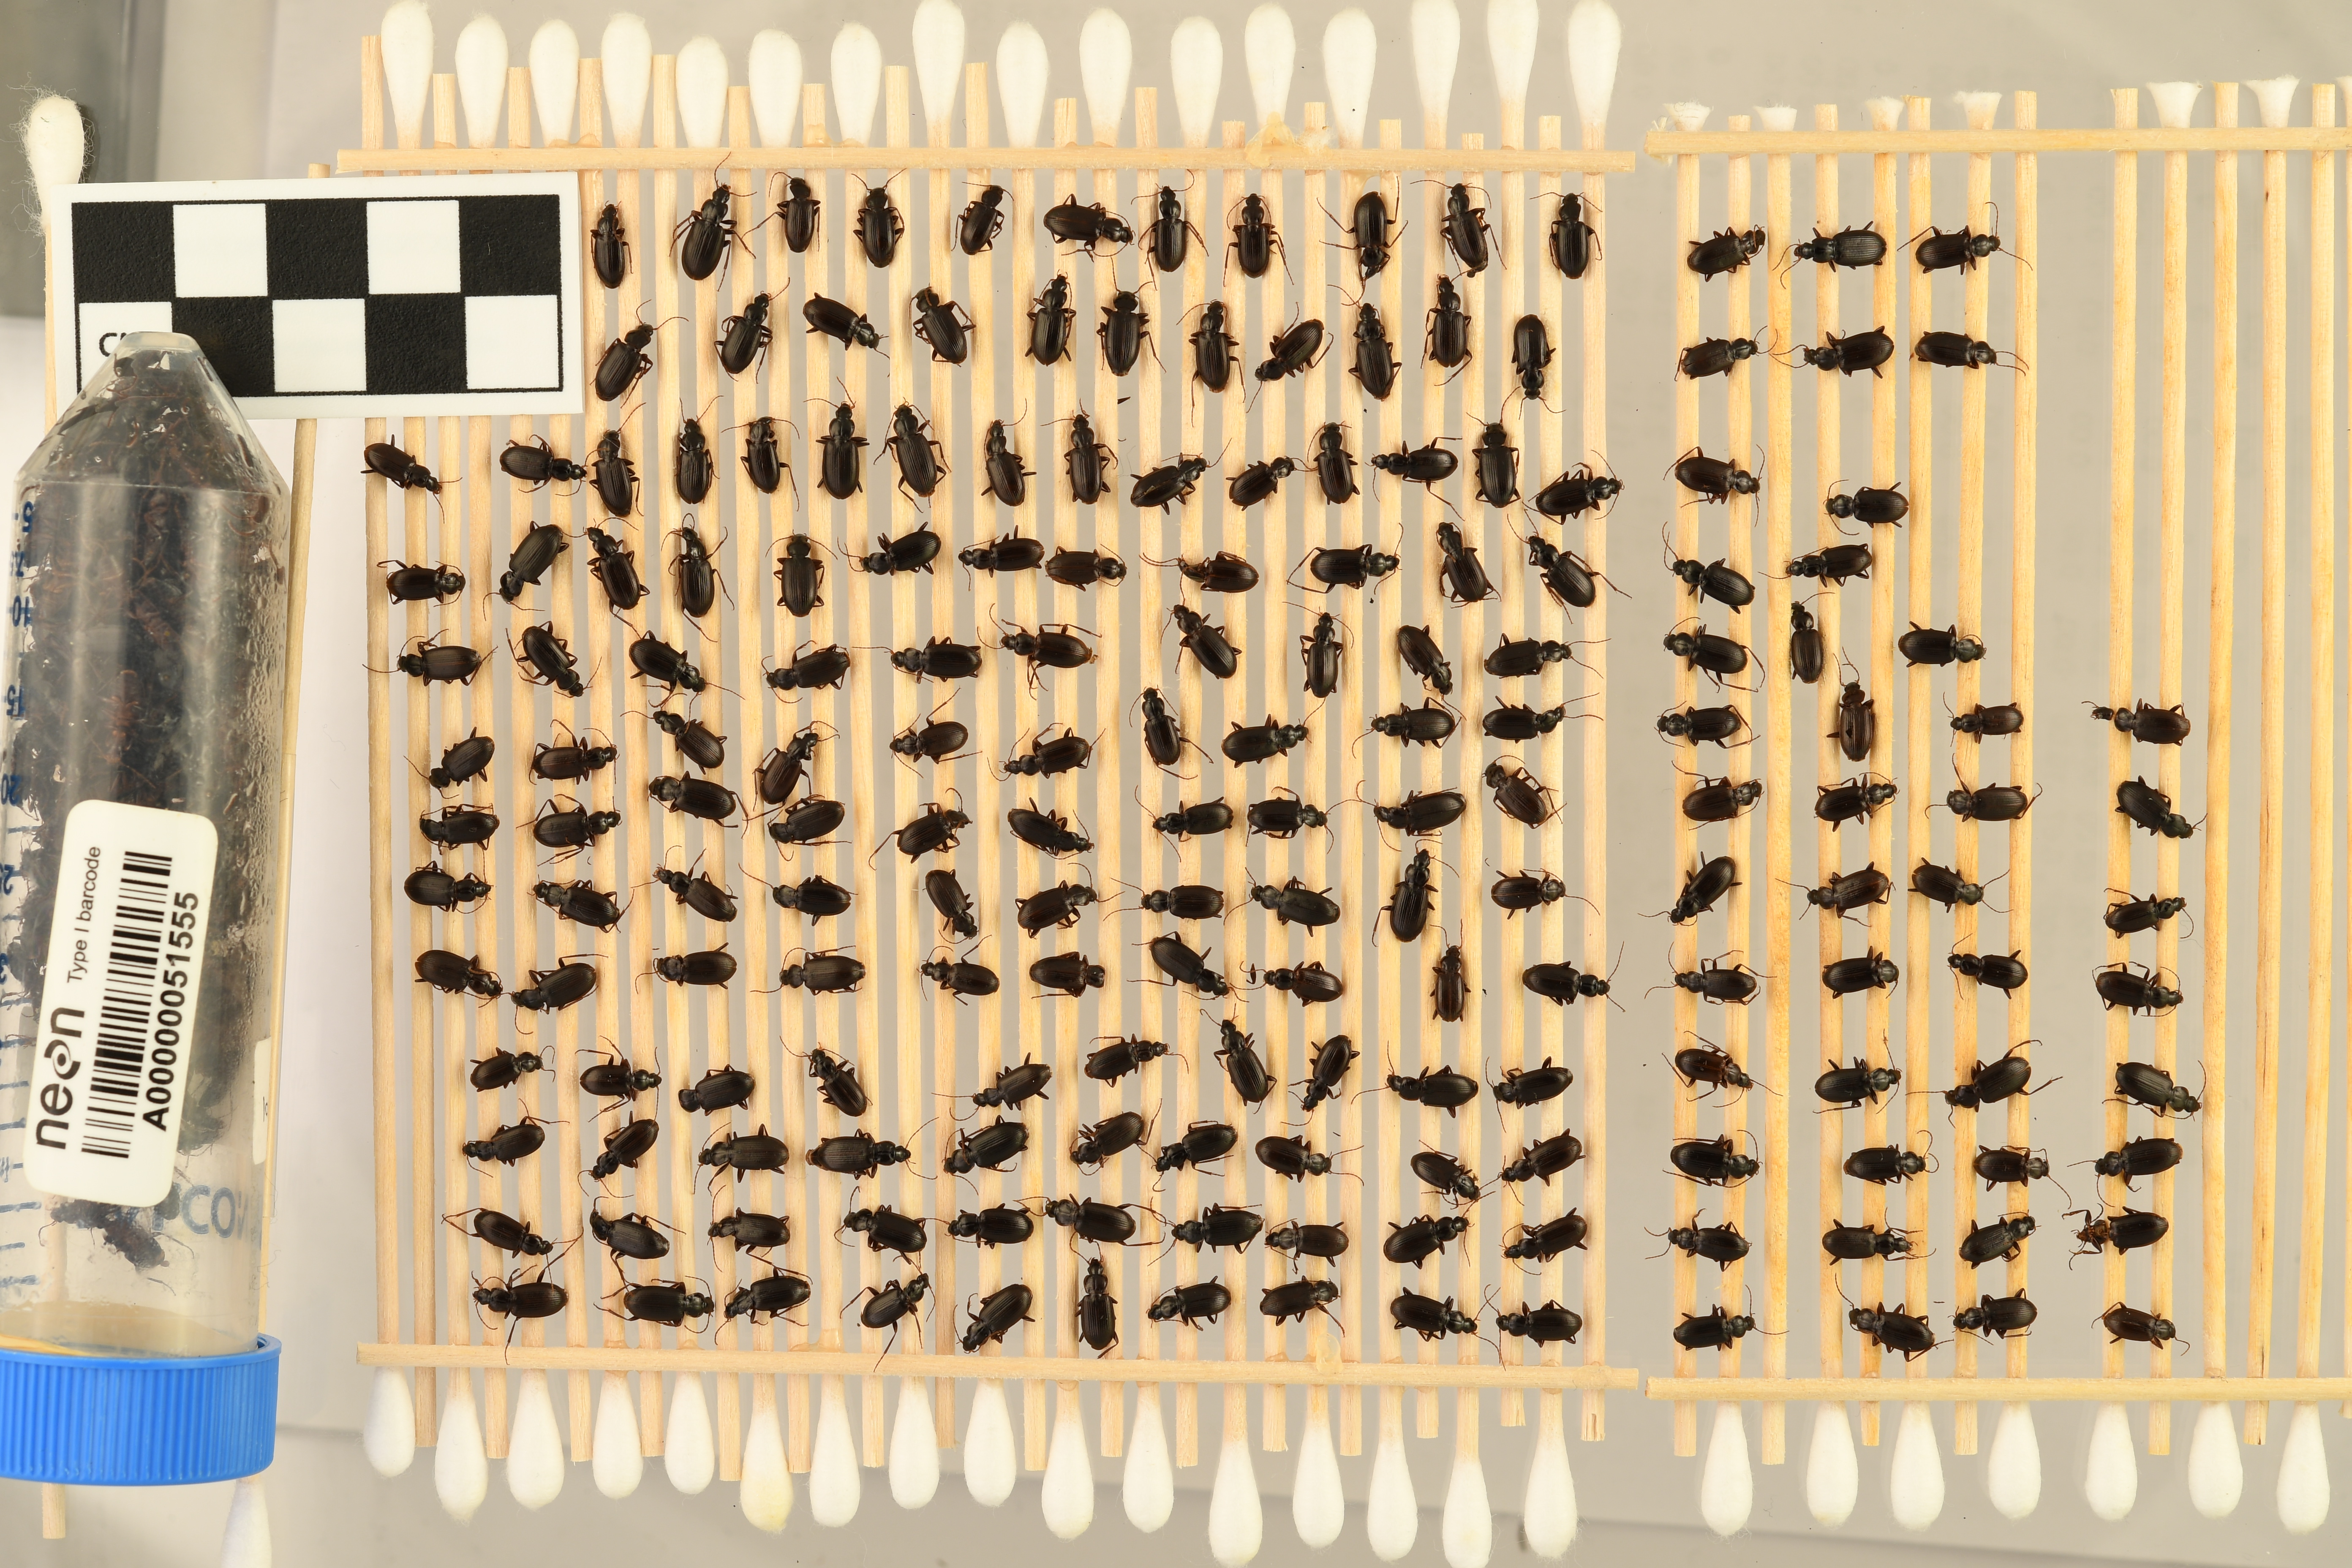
Calathus advena — Rocky Mountains NEON, plot RMNP_014. Beetle 65, ElytraLength: 0.5827 cm (lying flat: Yes)

Calathus advena — Rocky Mountains NEON, plot RMNP_014. Beetle 65, ElytraWidth: 0.3194 cm (lying flat: Yes)

Calathus advena — Rocky Mountains NEON, plot RMNP_014. Beetle 66, ElytraLength: 0.5872 cm (lying flat: Yes)

Calathus advena — Rocky Mountains NEON, plot RMNP_014. Beetle 66, ElytraWidth: 0.3172 cm (lying flat: Yes)

Calathus advena — Rocky Mountains NEON, plot RMNP_014. Beetle 67, ElytraWidth: 0.3003 cm (lying flat: Yes)

Calathus advena — Rocky Mountains NEON, plot RMNP_014. Beetle 67, ElytraLength: 0.5436 cm (lying flat: Yes)

Calathus advena — Rocky Mountains NEON, plot RMNP_014. Beetle 68, ElytraLength: 0.516 cm (lying flat: Yes)

Calathus advena — Rocky Mountains NEON, plot RMNP_014. Beetle 68, ElytraWidth: 0.2945 cm (lying flat: Yes)

Calathus advena — Rocky Mountains NEON, plot RMNP_014. Beetle 69, ElytraLength: 0.5687 cm (lying flat: Yes)

Calathus advena — Rocky Mountains NEON, plot RMNP_014. Beetle 69, ElytraWidth: 0.2913 cm (lying flat: Yes)

Calathus advena — Rocky Mountains NEON, plot RMNP_014. Beetle 70, ElytraLength: 0.5829 cm (lying flat: Yes)

Calathus advena — Rocky Mountains NEON, plot RMNP_014. Beetle 70, ElytraWidth: 0.3395 cm (lying flat: Yes)

Calathus advena — Rocky Mountains NEON, plot RMNP_014. Beetle 71, ElytraLength: 0.5445 cm (lying flat: Yes)

Calathus advena — Rocky Mountains NEON, plot RMNP_014. Beetle 71, ElytraWidth: 0.3013 cm (lying flat: Yes)

Calathus advena — Rocky Mountains NEON, plot RMNP_014. Beetle 72, ElytraLength: 0.6142 cm (lying flat: Yes)

Calathus advena — Rocky Mountains NEON, plot RMNP_014. Beetle 72, ElytraWidth: 0.3285 cm (lying flat: Yes)

Calathus advena — Rocky Mountains NEON, plot RMNP_014. Beetle 73, ElytraLength: 0.539 cm (lying flat: Yes)

Calathus advena — Rocky Mountains NEON, plot RMNP_014. Beetle 73, ElytraWidth: 0.3057 cm (lying flat: Yes)

Calathus advena — Rocky Mountains NEON, plot RMNP_014. Beetle 74, ElytraLength: 0.5303 cm (lying flat: Yes)

Calathus advena — Rocky Mountains NEON, plot RMNP_014. Beetle 74, ElytraWidth: 0.3155 cm (lying flat: Yes)

Calathus advena — Rocky Mountains NEON, plot RMNP_014. Beetle 75, ElytraLength: 0.5377 cm (lying flat: Yes)

Calathus advena — Rocky Mountains NEON, plot RMNP_014. Beetle 75, ElytraWidth: 0.3146 cm (lying flat: Yes)

Calathus advena — Rocky Mountains NEON, plot RMNP_014. Beetle 76, ElytraLength: 0.512 cm (lying flat: Yes)

Calathus advena — Rocky Mountains NEON, plot RMNP_014. Beetle 76, ElytraWidth: 0.321 cm (lying flat: Yes)

Calathus advena — Rocky Mountains NEON, plot RMNP_014. Beetle 77, ElytraLength: 0.4989 cm (lying flat: Yes)

Calathus advena — Rocky Mountains NEON, plot RMNP_014. Beetle 77, ElytraWidth: 0.2913 cm (lying flat: Yes)

Calathus advena — Rocky Mountains NEON, plot RMNP_014. Beetle 78, ElytraLength: 0.5556 cm (lying flat: Yes)

Calathus advena — Rocky Mountains NEON, plot RMNP_014. Beetle 78, ElytraWidth: 0.3077 cm (lying flat: Yes)

Calathus advena — Rocky Mountains NEON, plot RMNP_014. Beetle 79, ElytraLength: 0.5104 cm (lying flat: Yes)

Calathus advena — Rocky Mountains NEON, plot RMNP_014. Beetle 79, ElytraWidth: 0.2983 cm (lying flat: Yes)

Calathus advena — Rocky Mountains NEON, plot RMNP_014. Beetle 80, ElytraLength: 0.5778 cm (lying flat: Yes)

Calathus advena — Rocky Mountains NEON, plot RMNP_014. Beetle 80, ElytraWidth: 0.3335 cm (lying flat: Yes)

Calathus advena — Rocky Mountains NEON, plot RMNP_014. Beetle 81, ElytraLength: 0.5287 cm (lying flat: Yes)

Calathus advena — Rocky Mountains NEON, plot RMNP_014. Beetle 81, ElytraWidth: 0.3146 cm (lying flat: Yes)

Calathus advena — Rocky Mountains NEON, plot RMNP_014. Beetle 82, ElytraLength: 0.5858 cm (lying flat: Yes)

Calathus advena — Rocky Mountains NEON, plot RMNP_014. Beetle 82, ElytraWidth: 0.3 cm (lying flat: Yes)

Calathus advena — Rocky Mountains NEON, plot RMNP_014. Beetle 83, ElytraWidth: 0.3146 cm (lying flat: Yes)

Calathus advena — Rocky Mountains NEON, plot RMNP_014. Beetle 83, ElytraLength: 0.5578 cm (lying flat: Yes)

Calathus advena — Rocky Mountains NEON, plot RMNP_014. Beetle 84, ElytraLength: 0.5571 cm (lying flat: Yes)

Calathus advena — Rocky Mountains NEON, plot RMNP_014. Beetle 84, ElytraWidth: 0.3285 cm (lying flat: Yes)

Calathus advena — Rocky Mountains NEON, plot RMNP_014. Beetle 85, ElytraLength: 0.4722 cm (lying flat: Yes)

Calathus advena — Rocky Mountains NEON, plot RMNP_014. Beetle 85, ElytraWidth: 0.2718 cm (lying flat: Yes)

Calathus advena — Rocky Mountains NEON, plot RMNP_014. Beetle 86, ElytraLength: 0.59 cm (lying flat: Yes)

Calathus advena — Rocky Mountains NEON, plot RMNP_014. Beetle 86, ElytraWidth: 0.3455 cm (lying flat: Yes)

Calathus advena — Rocky Mountains NEON, plot RMNP_014. Beetle 87, ElytraLength: 0.56 cm (lying flat: No)

Calathus advena — Rocky Mountains NEON, plot RMNP_014. Beetle 87, ElytraWidth: 0.2718 cm (lying flat: No)

Calathus advena — Rocky Mountains NEON, plot RMNP_014. Beetle 88, ElytraLength: 0.56 cm (lying flat: Yes)

Calathus advena — Rocky Mountains NEON, plot RMNP_014. Beetle 88, ElytraWidth: 0.3313 cm (lying flat: Yes)

Calathus advena — Rocky Mountains NEON, plot RMNP_014. Beetle 89, ElytraLength: 0.6064 cm (lying flat: Yes)

Calathus advena — Rocky Mountains NEON, plot RMNP_014. Beetle 89, ElytraWidth: 0.3571 cm (lying flat: Yes)

Calathus advena — Rocky Mountains NEON, plot RMNP_014. Beetle 90, ElytraLength: 0.5836 cm (lying flat: Yes)

Calathus advena — Rocky Mountains NEON, plot RMNP_014. Beetle 90, ElytraWidth: 0.321 cm (lying flat: Yes)

Calathus advena — Rocky Mountains NEON, plot RMNP_014. Beetle 91, ElytraLength: 0.5815 cm (lying flat: Yes)

Calathus advena — Rocky Mountains NEON, plot RMNP_014. Beetle 91, ElytraWidth: 0.3067 cm (lying flat: Yes)

Calathus advena — Rocky Mountains NEON, plot RMNP_014. Beetle 92, ElytraLength: 0.5497 cm (lying flat: Yes)

Calathus advena — Rocky Mountains NEON, plot RMNP_014. Beetle 92, ElytraWidth: 0.2814 cm (lying flat: Yes)

Calathus advena — Rocky Mountains NEON, plot RMNP_014. Beetle 93, ElytraLength: 0.5192 cm (lying flat: Yes)

Calathus advena — Rocky Mountains NEON, plot RMNP_014. Beetle 93, ElytraWidth: 0.3003 cm (lying flat: Yes)

Calathus advena — Rocky Mountains NEON, plot RMNP_014. Beetle 94, ElytraLength: 0.5715 cm (lying flat: Yes)

Calathus advena — Rocky Mountains NEON, plot RMNP_014. Beetle 94, ElytraWidth: 0.3 cm (lying flat: Yes)

Calathus advena — Rocky Mountains NEON, plot RMNP_014. Beetle 95, ElytraLength: 0.6028 cm (lying flat: Yes)

Calathus advena — Rocky Mountains NEON, plot RMNP_014. Beetle 95, ElytraWidth: 0.3054 cm (lying flat: Yes)

Calathus advena — Rocky Mountains NEON, plot RMNP_014. Beetle 96, ElytraLength: 0.5872 cm (lying flat: Yes)

Calathus advena — Rocky Mountains NEON, plot RMNP_014. Beetle 96, ElytraWidth: 0.3232 cm (lying flat: Yes)